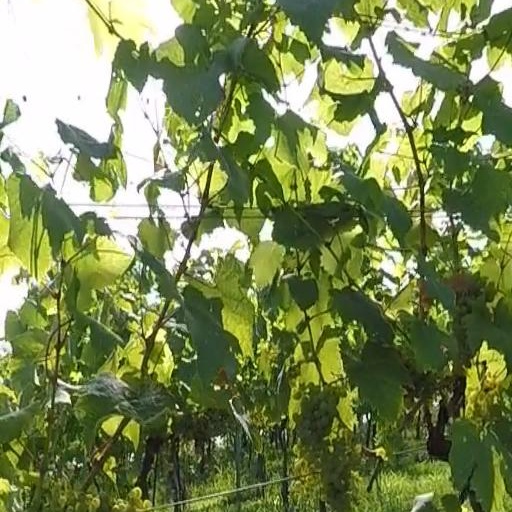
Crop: grape